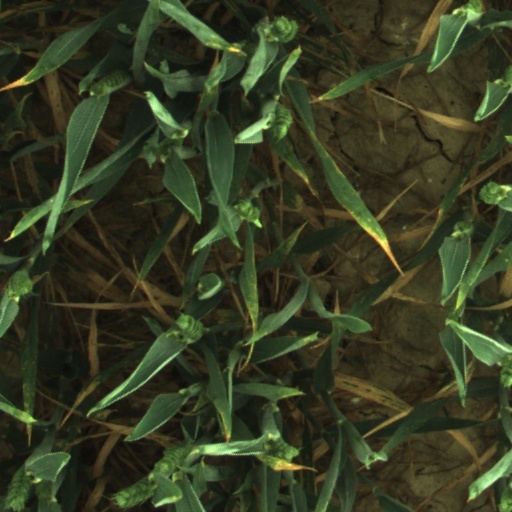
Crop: wheat